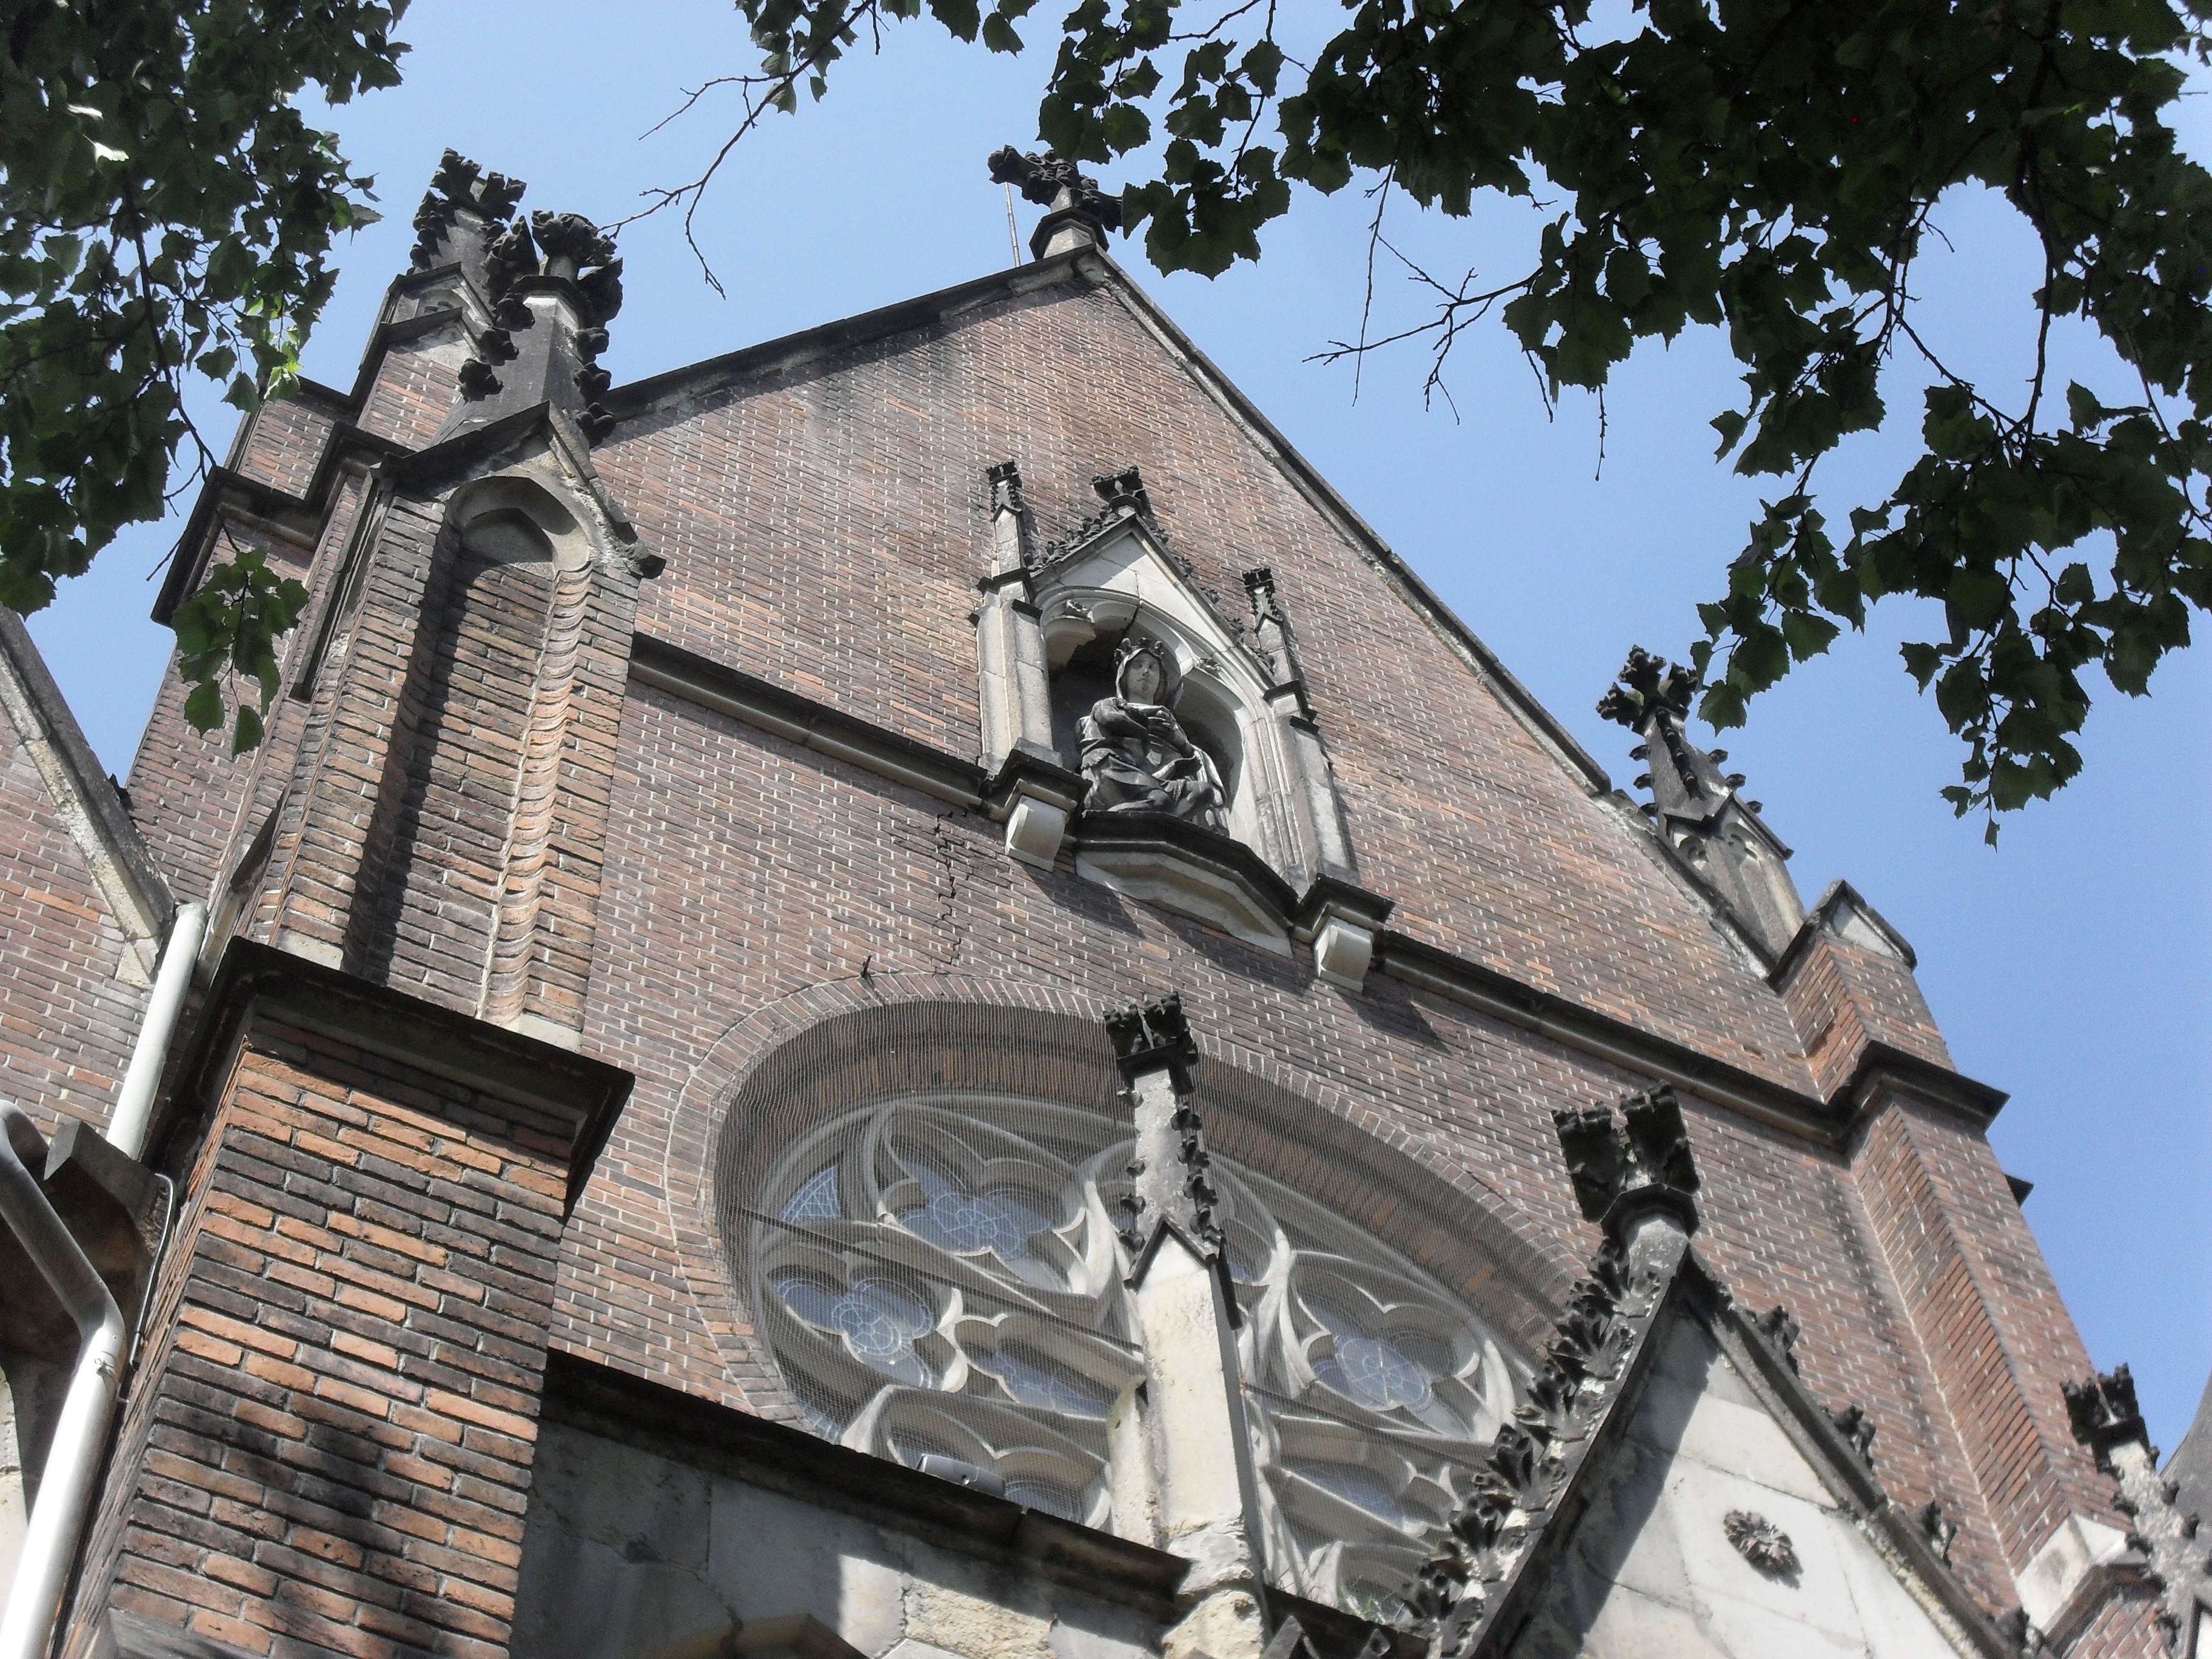
architecture, town, building, city, statue, landmark, facade, church, cathedral, chapel, place of worship, sculpture, synagogue, elisabeth, teplice